British Aircraft Swallow

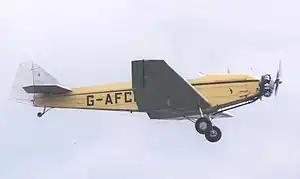
1937-built BA Swallow 2 G-AFCL with Pobjoy engine, in May 2003

The B.A Swallow was a British light aircraft of the 1930s. It was a license-built version by the British Klemm Aeroplane Company (which later became known as the British Aircraft Manufacturing Co.) of the German Klemm L.25. A total of 135 were built.